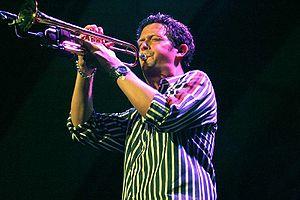
Till Brönner est un trompettiste de jazz allemand né le 6 mai 1971 à Viersen. Il est également chanteur, producteur, arrangeur et compositeur. Son style mêle le bebop et le jazz fusion, en incluant des influences de musique pop, de musiques de films, de musique country et même de chansons allemandes de carnaval.